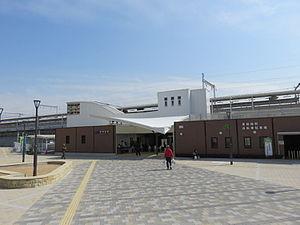
La gare d'Higashi-Himeji est une gare ferroviaire localisée dans la ville d'Himeji, dans la préfecture de Hyōgo au Japon. La gare est exploitée par la compagnie JR West, sur la ligne Sanyō. La gare est toute récente, elle a ouvert le 26 mars 2016. Le numéro de gare est JR-A84.